Kasserine: Baptism of Fire

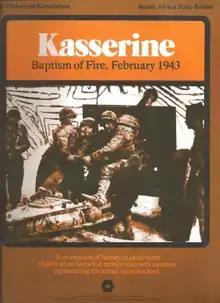
Cover of folio edition, 1976

Kasserine: Baptism of Fire, February 1943 is a board wargame published by Simulations Publications Inc. (SPI) in 1976 that simulates the Battle of Kasserine Pass during World War II. The game was originally published as part of the "Four Battles in North Africa" "quadrigame" — a gamebox containing four games simulating four separate battles that all use the same rules. "Kasserine" was also published as an individual "folio game."